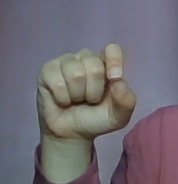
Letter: fa